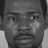
Emotion: neutral